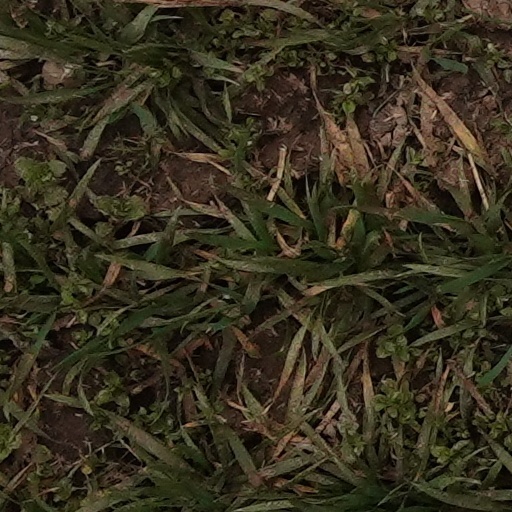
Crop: wheat